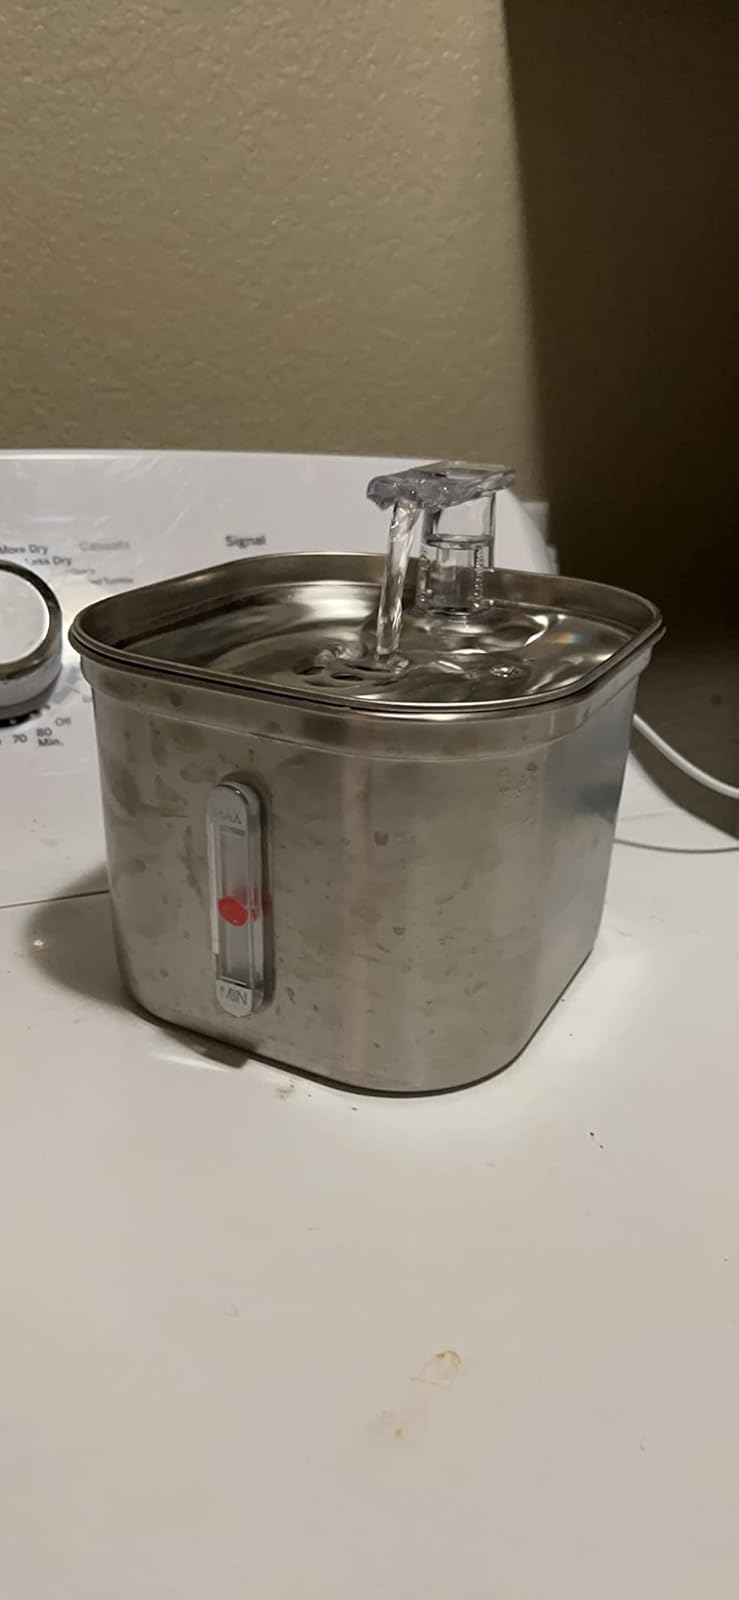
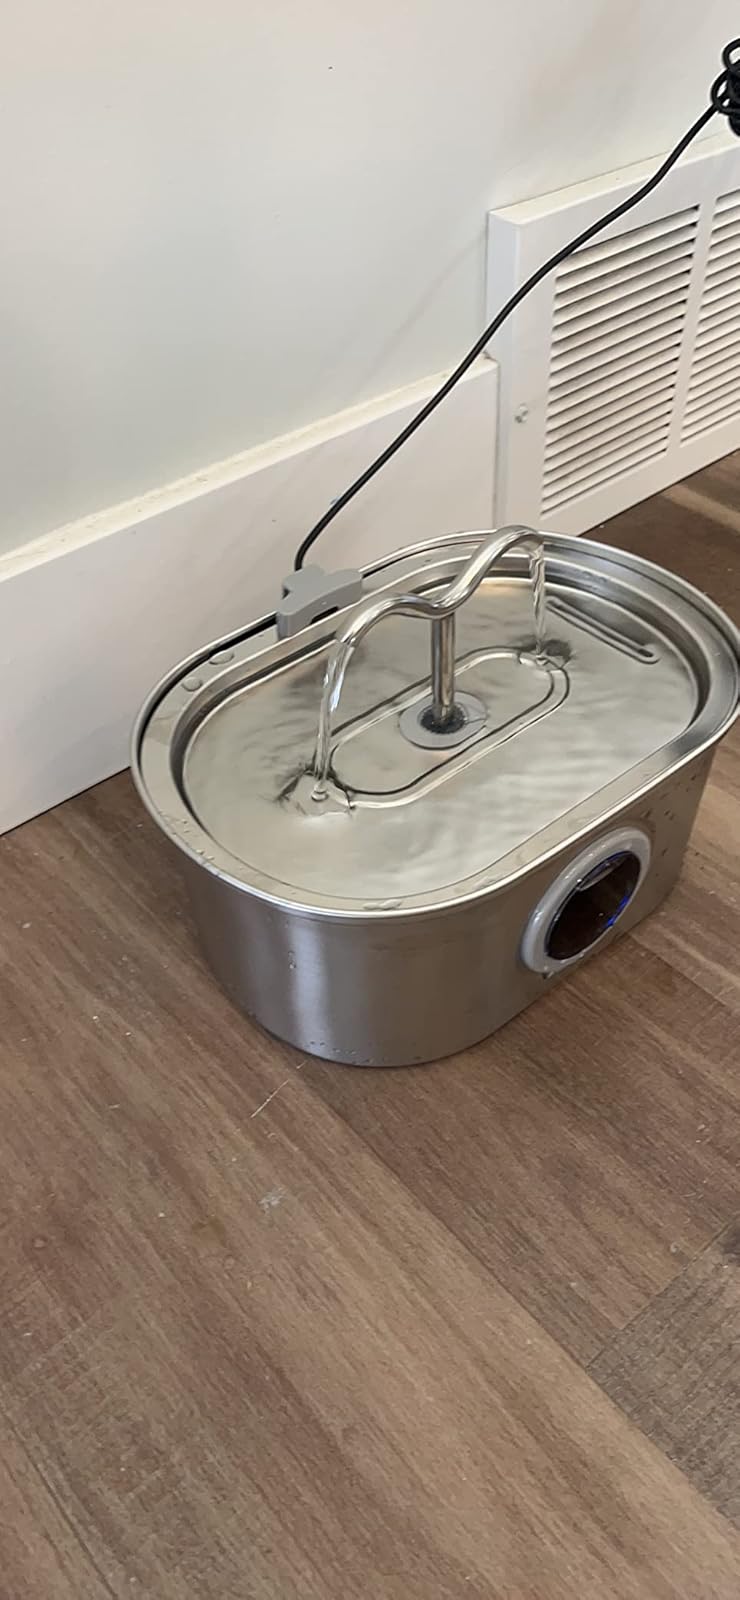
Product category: items_bowl
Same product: no